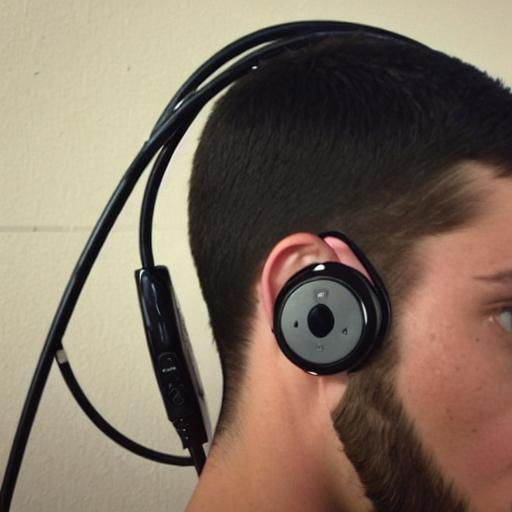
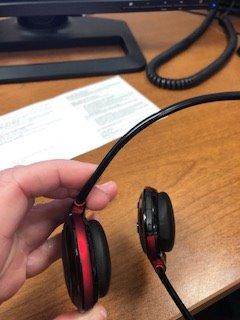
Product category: headphones
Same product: no